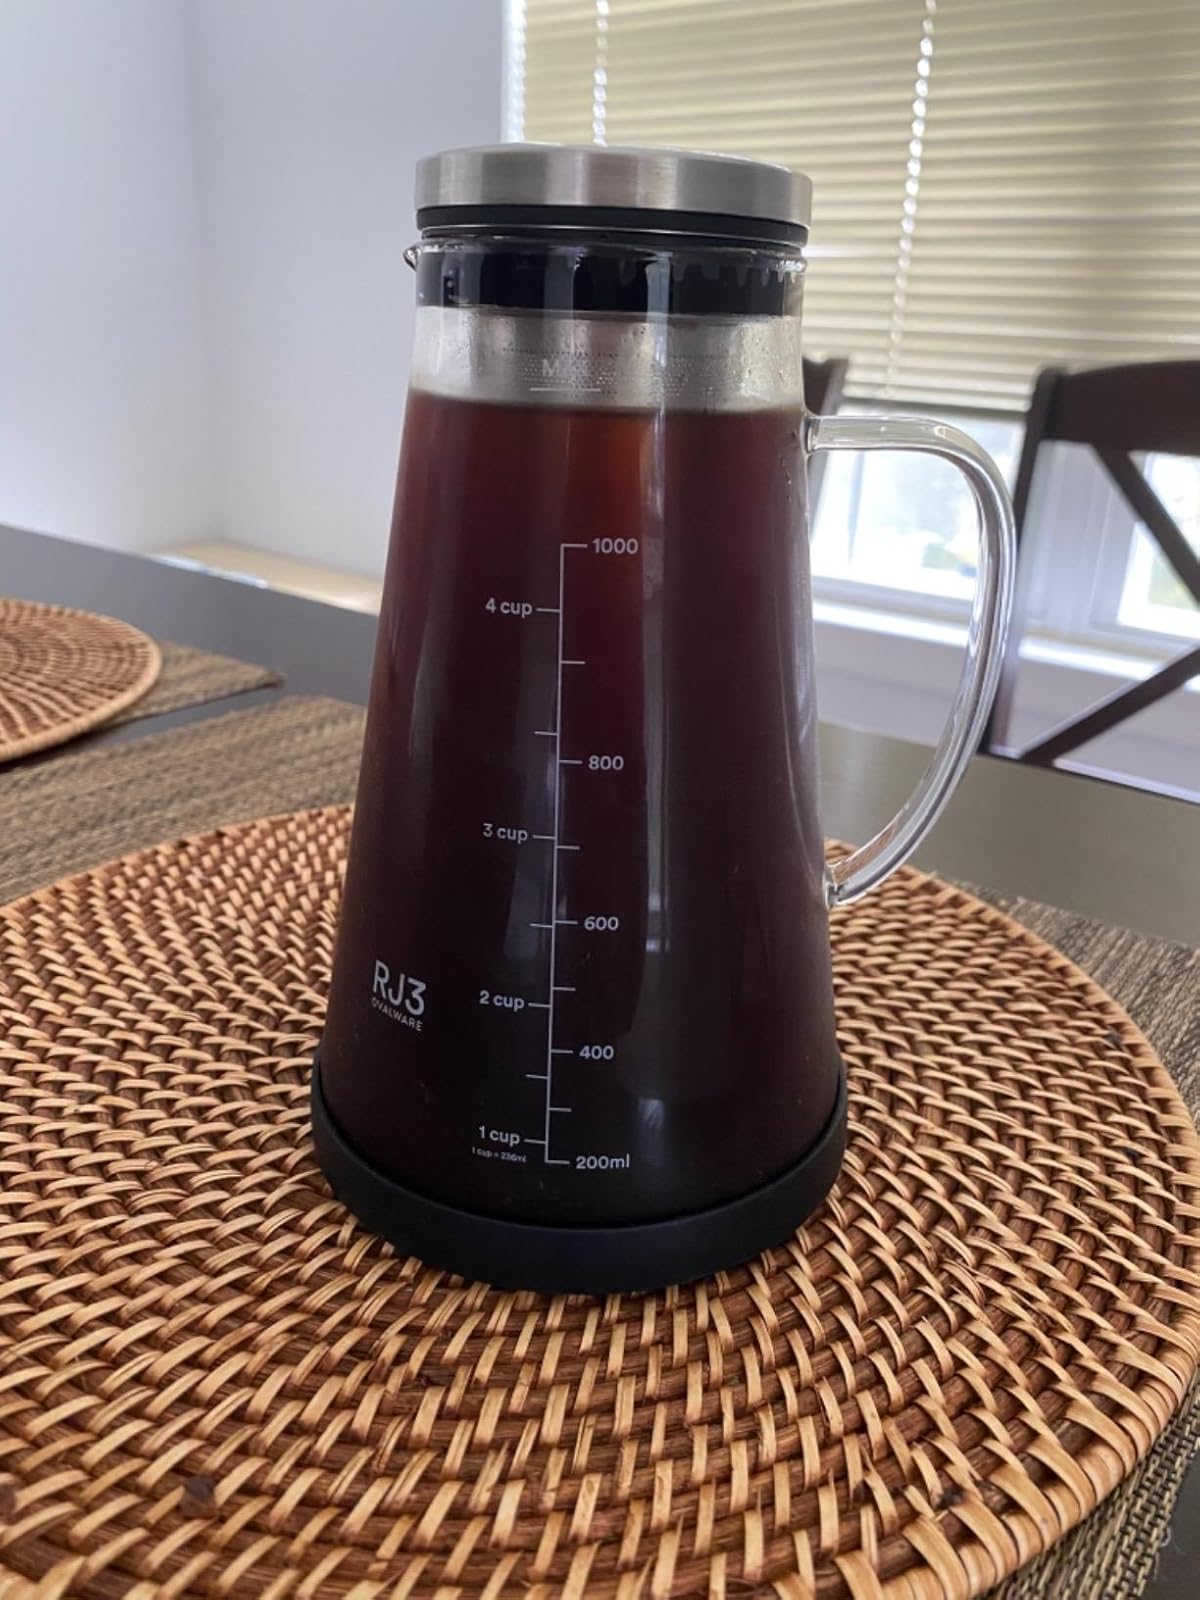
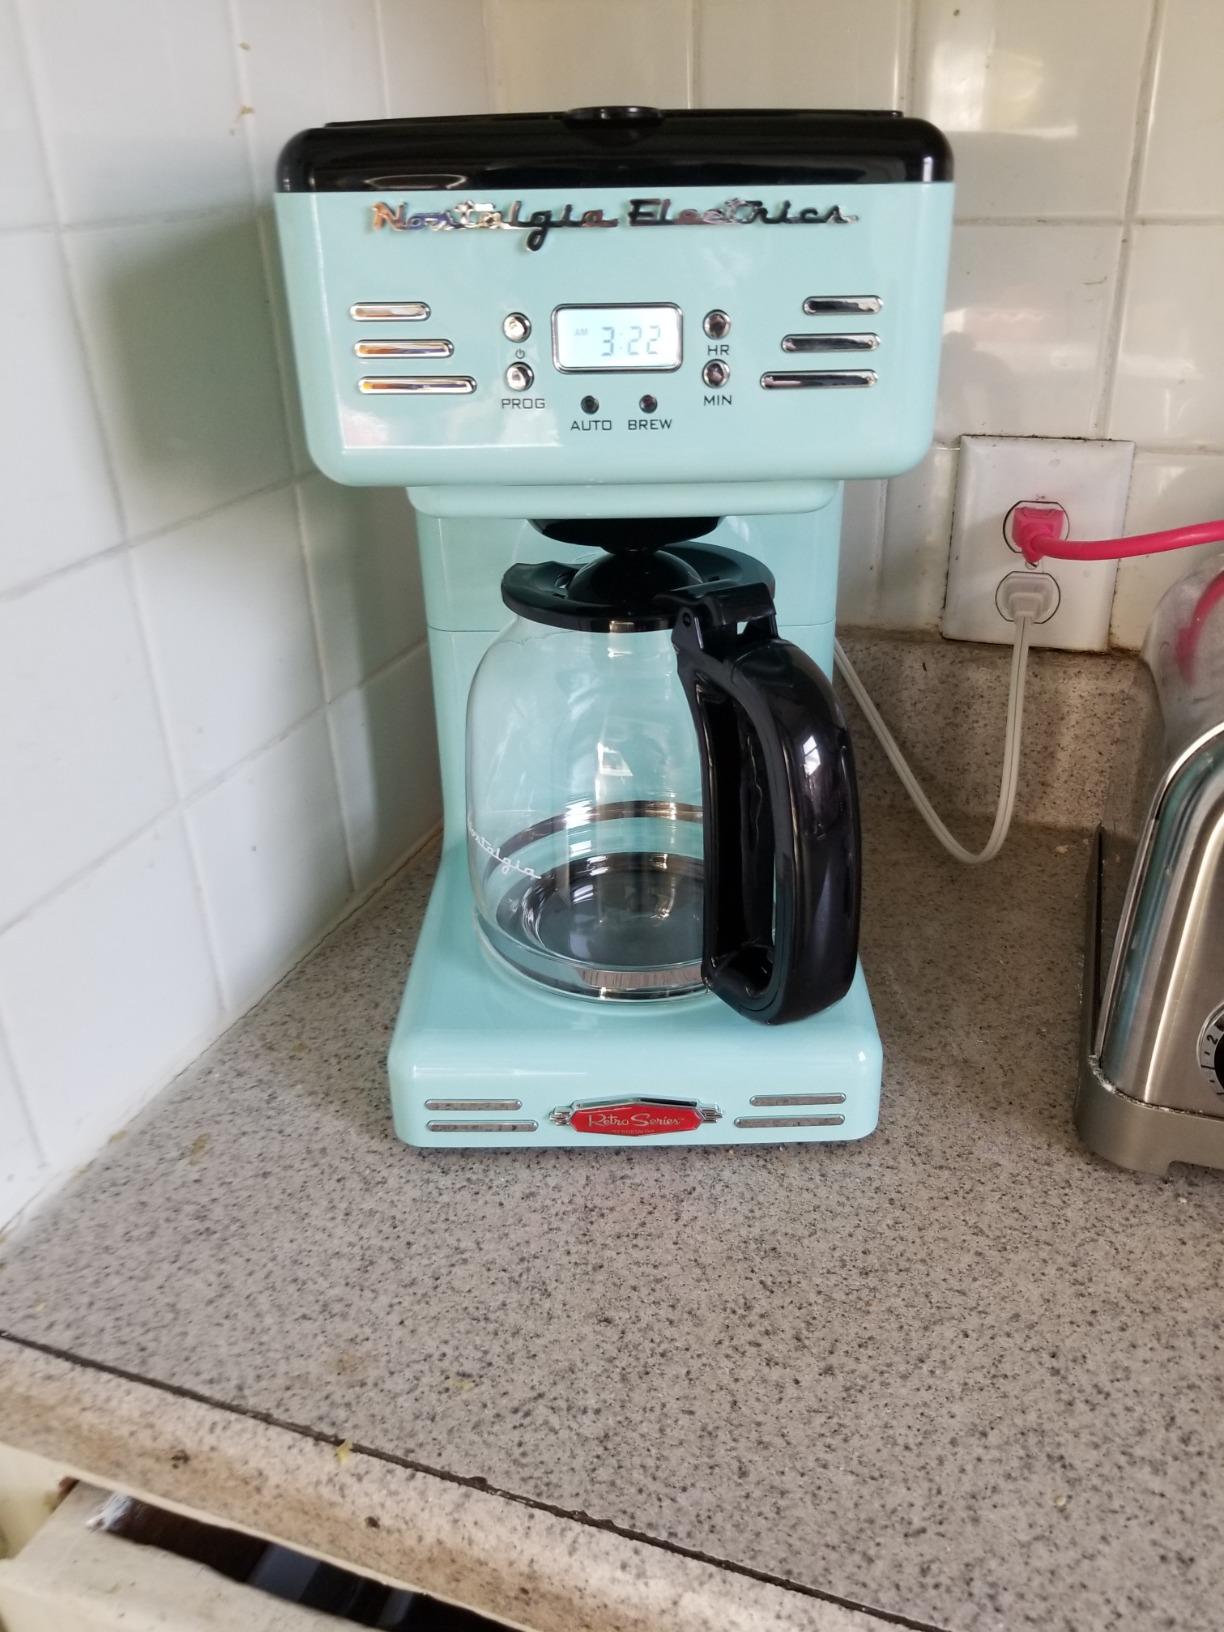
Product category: items_tea
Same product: no